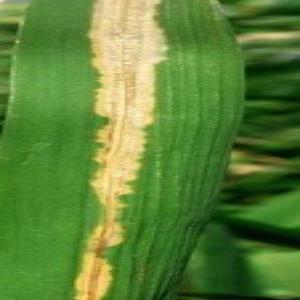
Disease: Bacterialblight